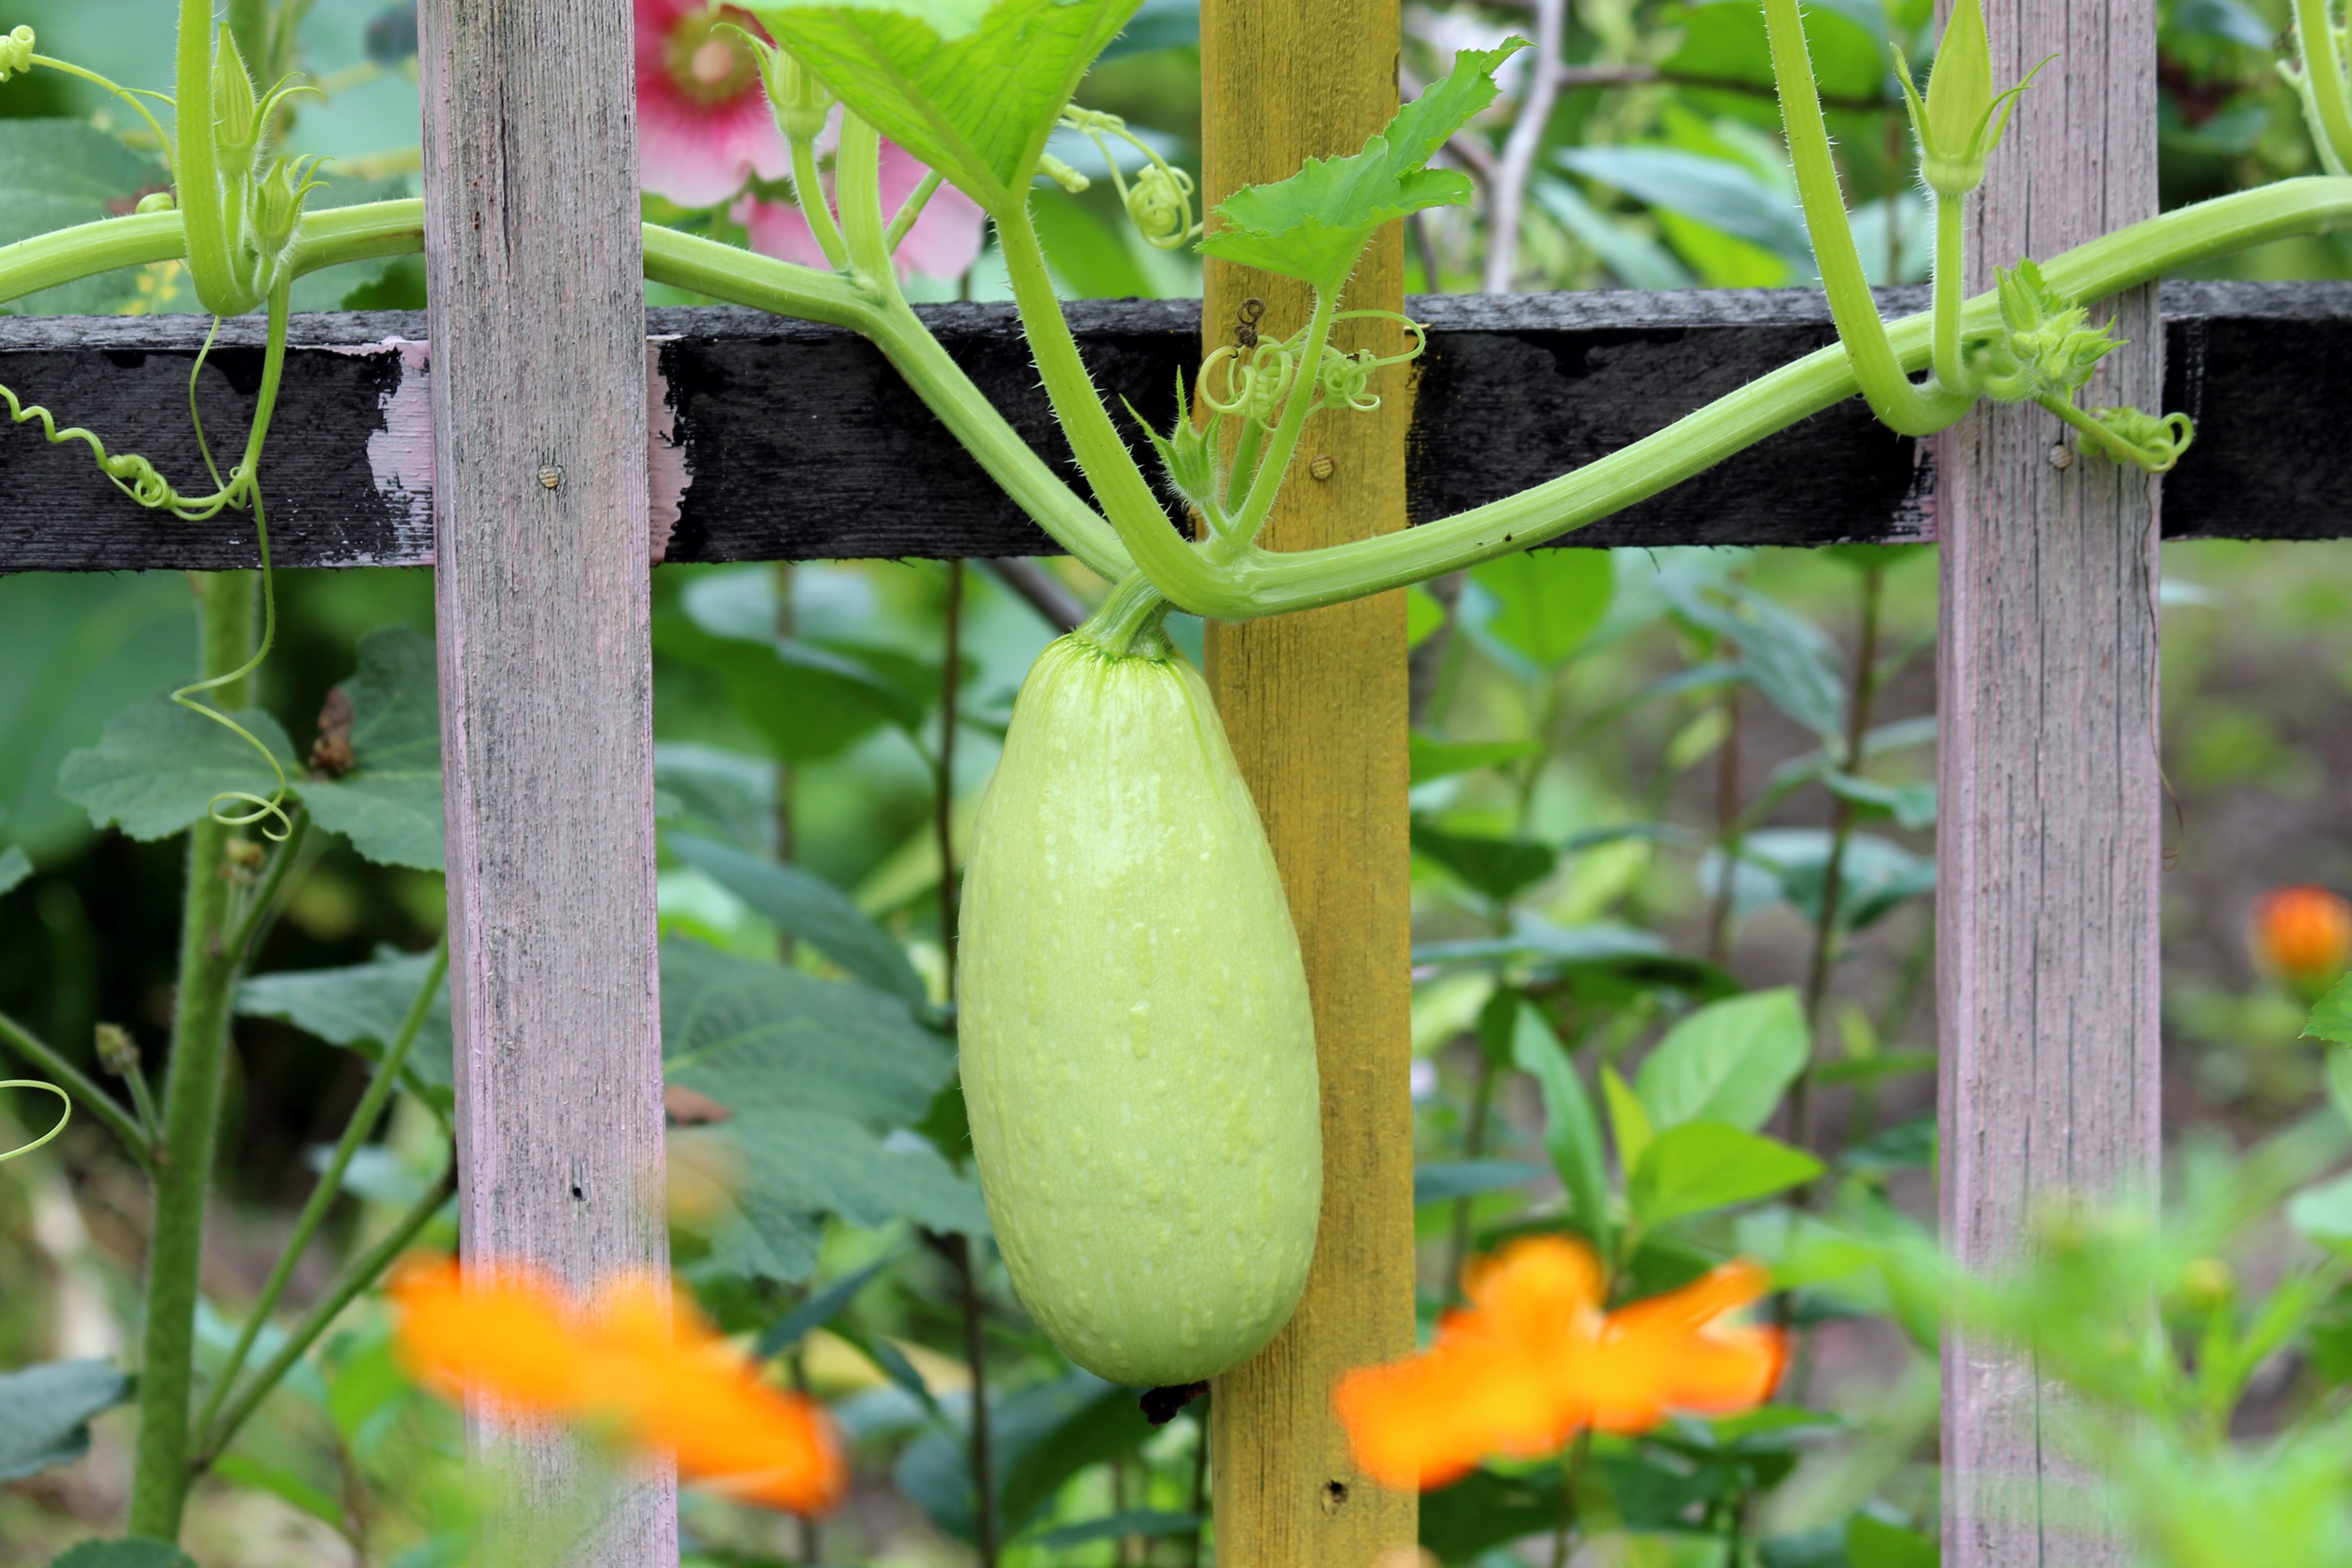
fence, plant, wood, fruit, countryside, flower, summer, rural, food, produce, vegetable, botany, hanging, garden, flora, gourd, dacha, zucchini, handsomely, flowering plant, green zucchini, old fence, plant stem, land plant, lash, gray wood